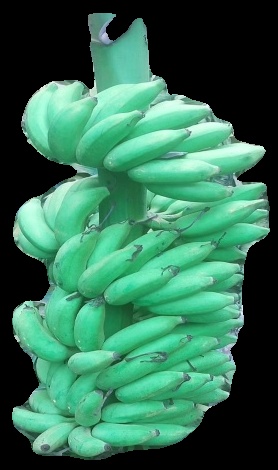
Variety: elakki-bale
Grade: grade1